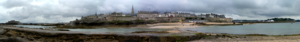
Panorama de Saint-Malo Intra Muros vu depuis l'île du Grand Bé.